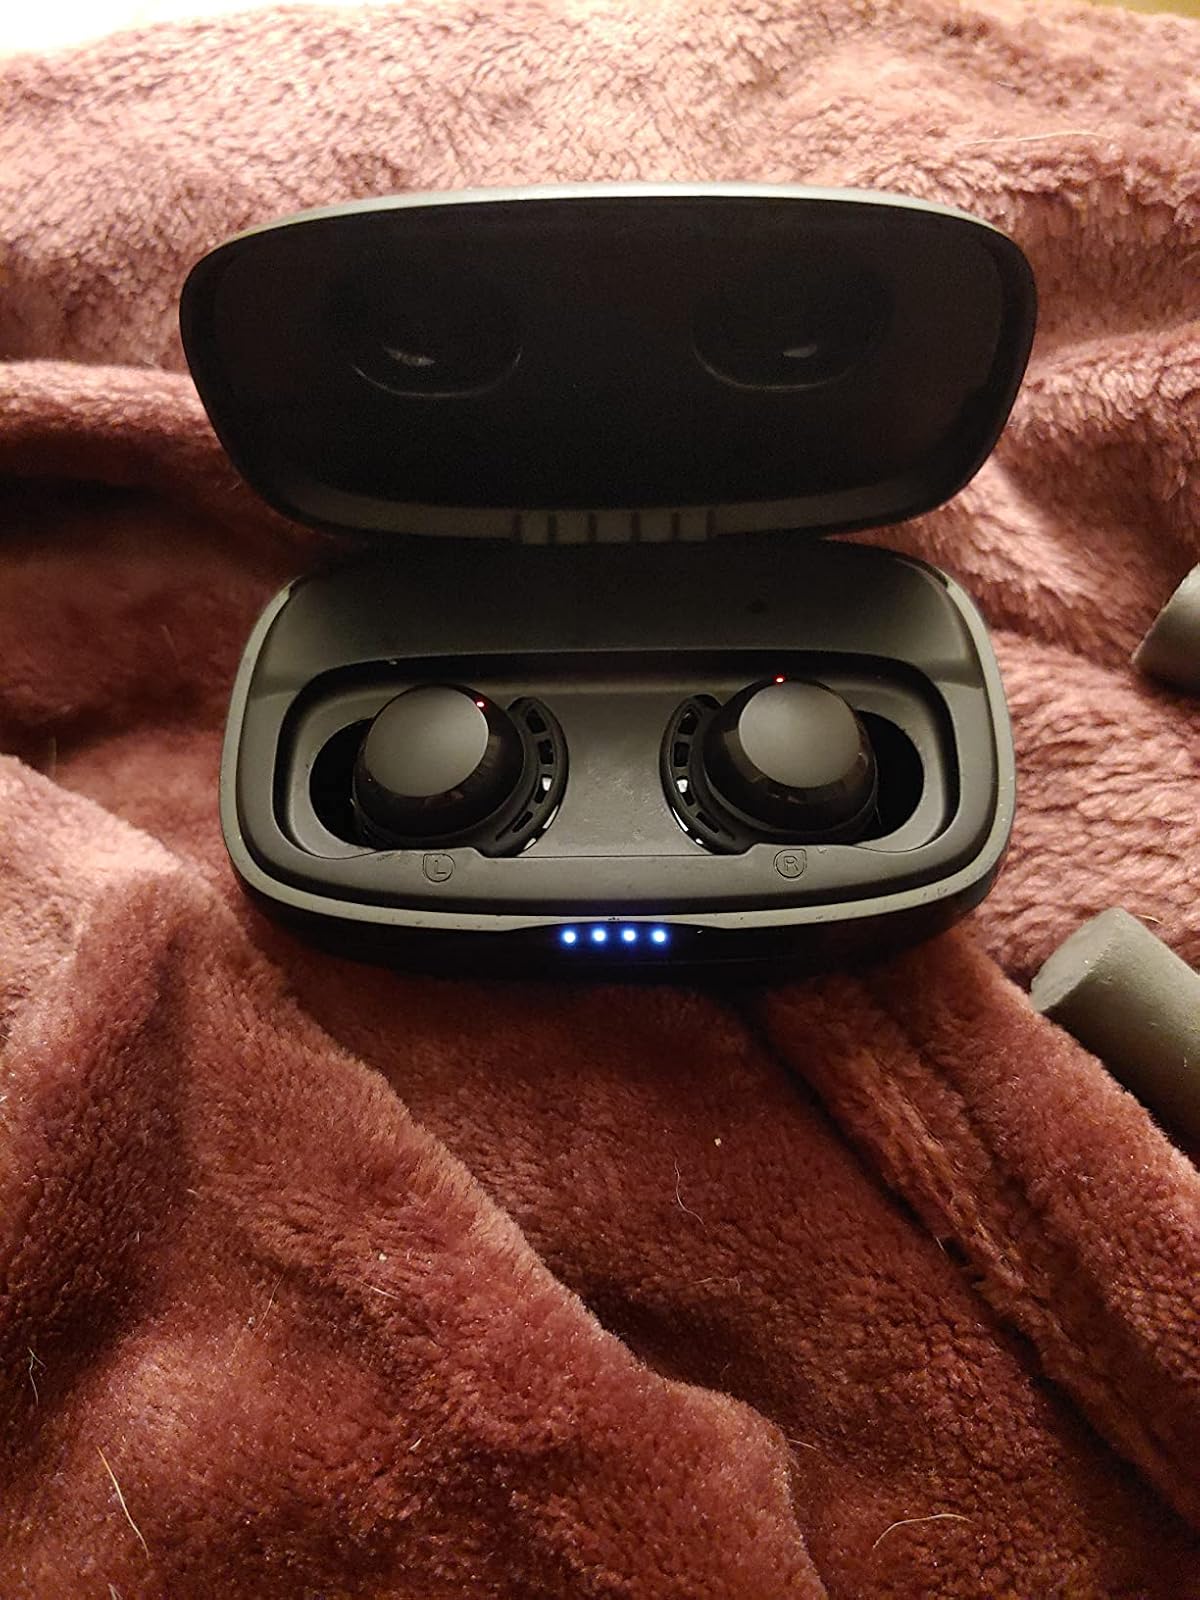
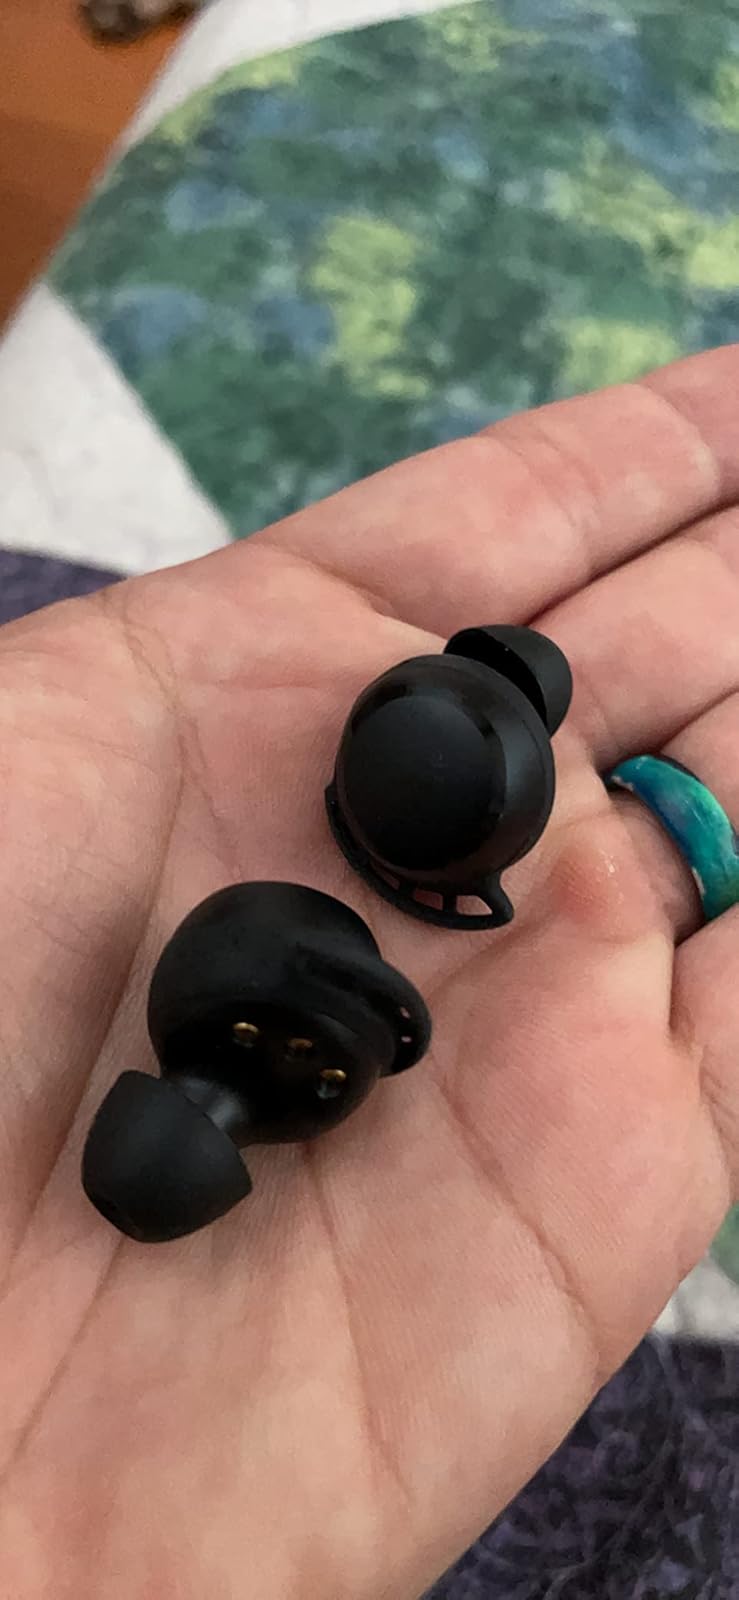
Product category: earbuds
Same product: yes